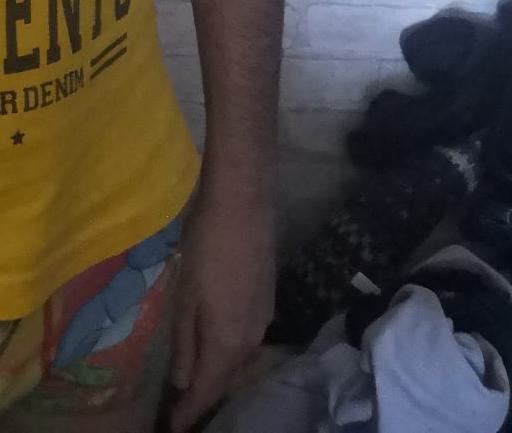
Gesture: no_gesture